JGSDF Camp Takigahara

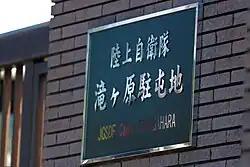

is a military base of the Japan Ground Self-Defense Force, located in Gotemba, Shizuoka prefecture, Japan. It is one of several military facilities located in the foothills of Mount Fuji, and is located across a road from the United States Marine Corps Camp Fuji.